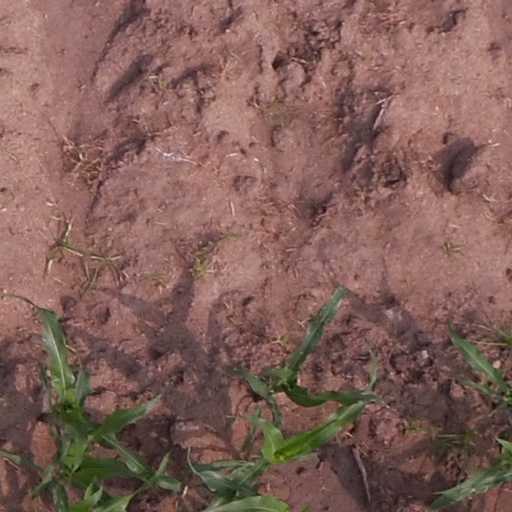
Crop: maize; corn